Cửa Lò

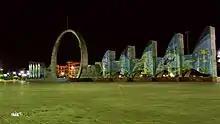
The symbol of Cửa Lò on Binh Minh Square.

On October 24, 2024, the National Assembly Standing Committee issued Resolution No. 1243/NQ-UBTVQH15 on the arrangement of administrative units at district and commune levels of Nghệ An province in the period of 2023–2025 and in effect from December 1, 2024 to present, merging all 29,09 km2 of natural area and population size of 11,884 people of Cửa Lò Town into Vinh city as Cửa Lò Autonomous Port of Vinh City (Cảng tự trị Cửa Lò trực thuộc Thành phố Vinh).